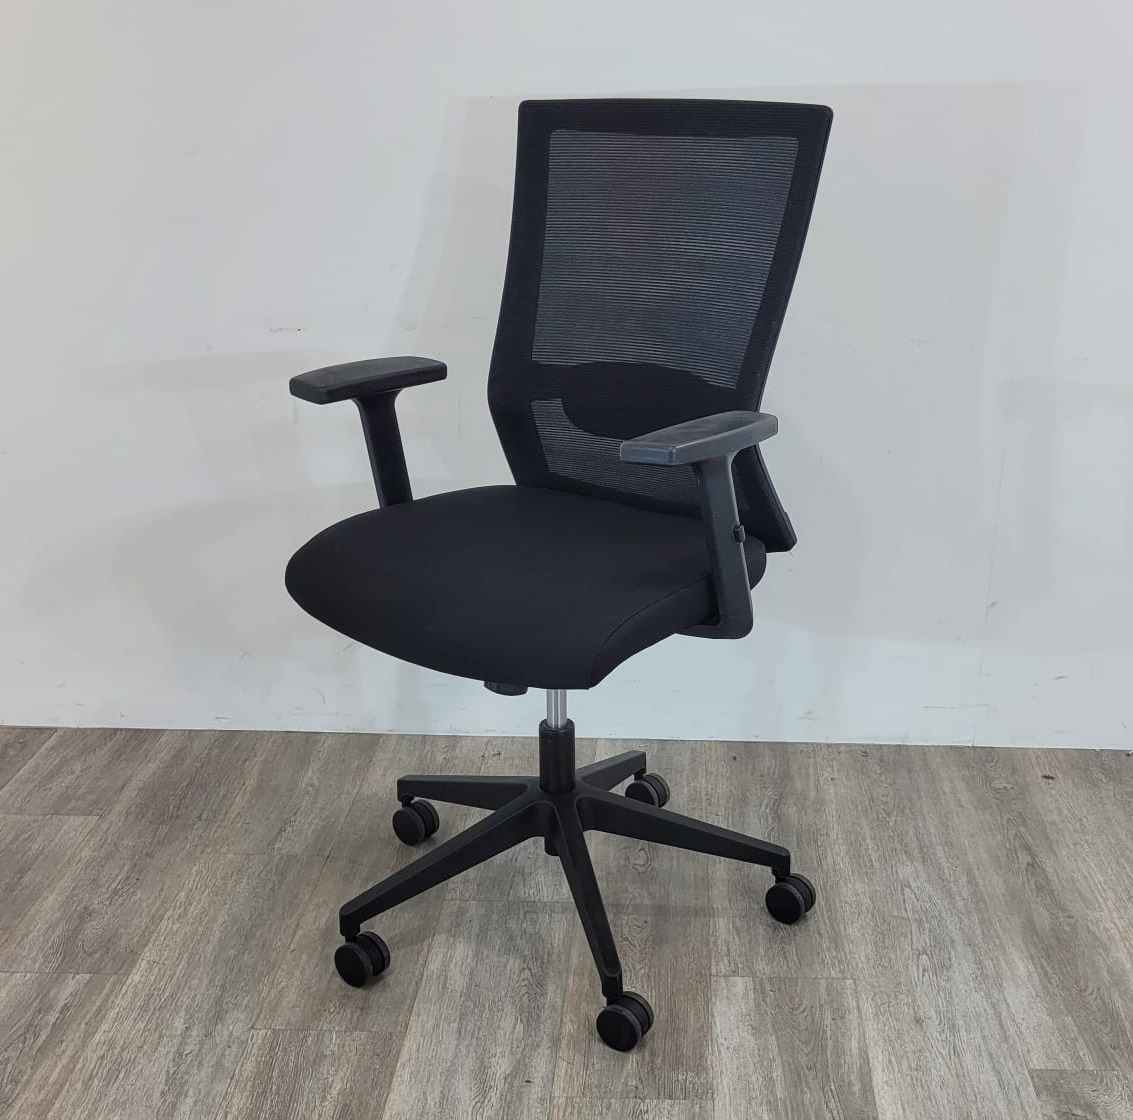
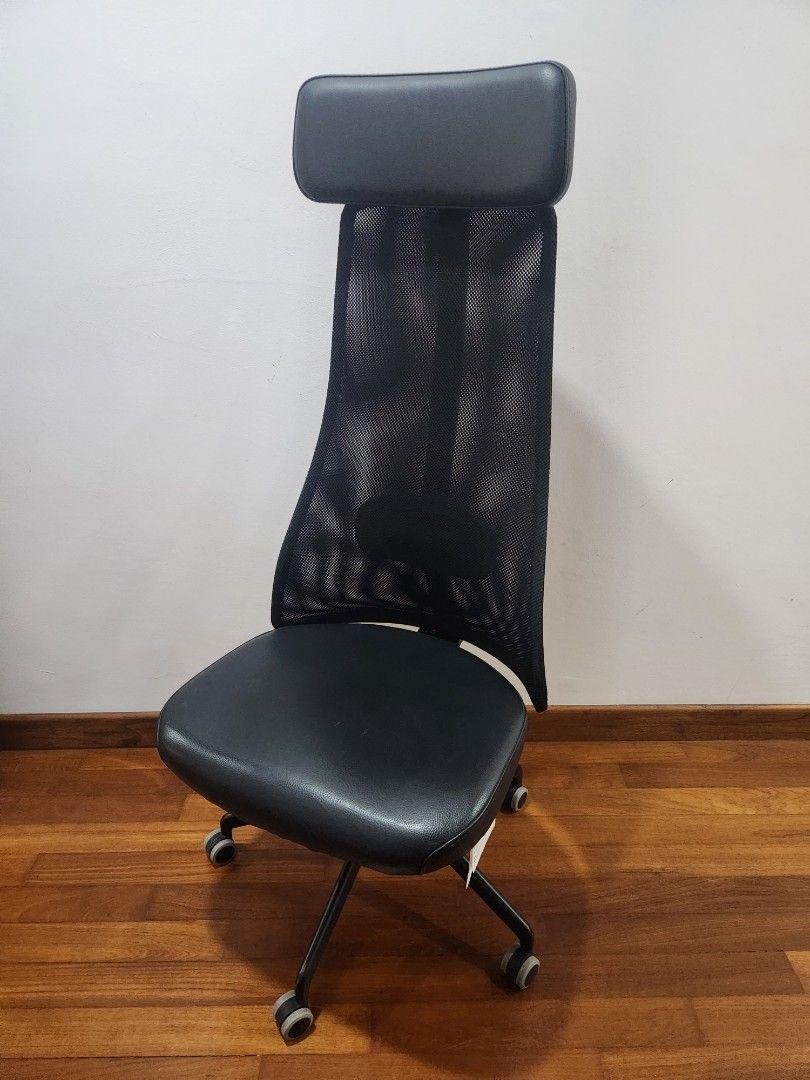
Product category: items_chair
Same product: no